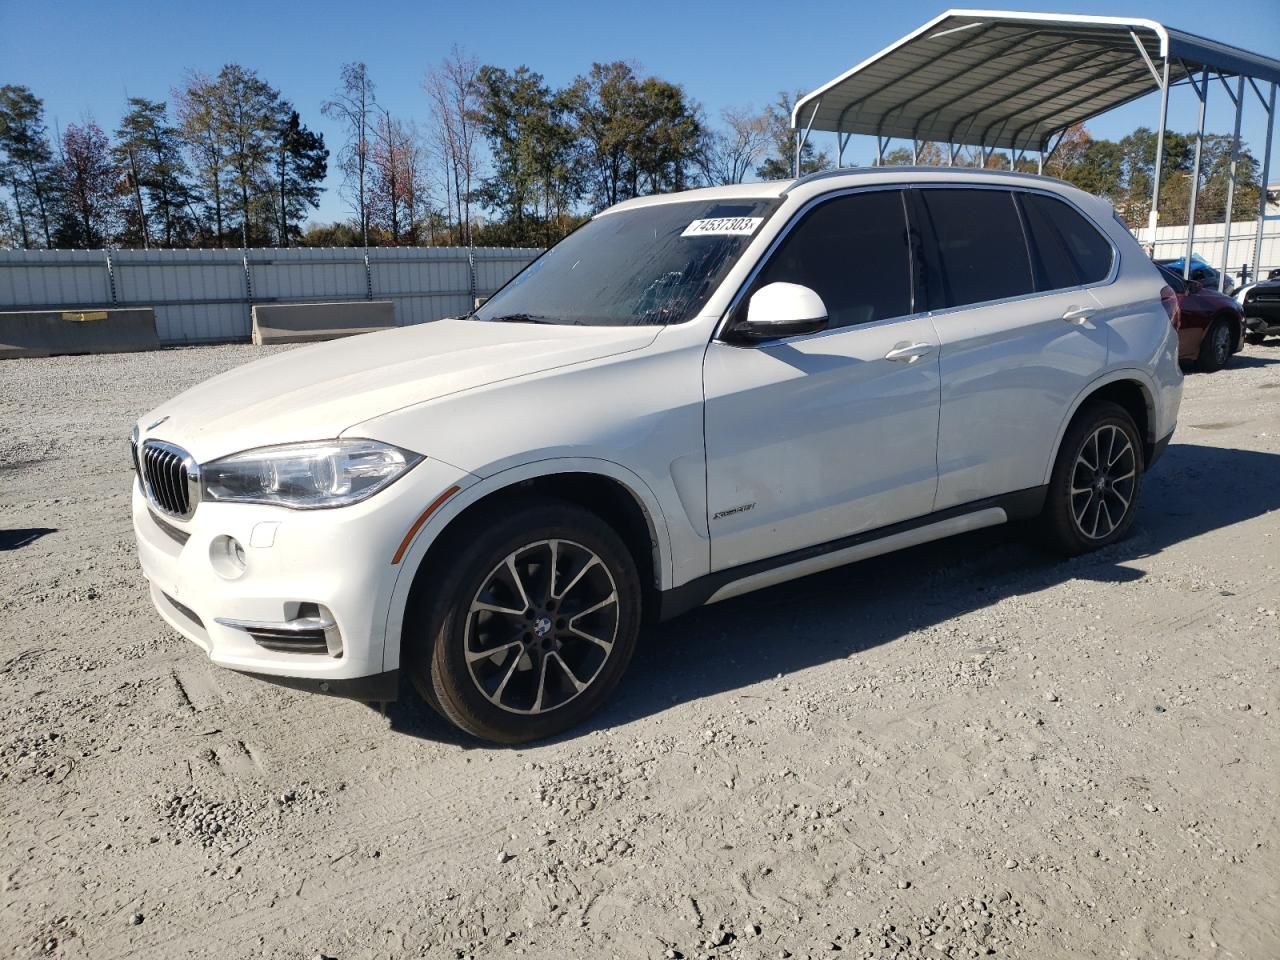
Aucun dommage détecté.
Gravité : aucun